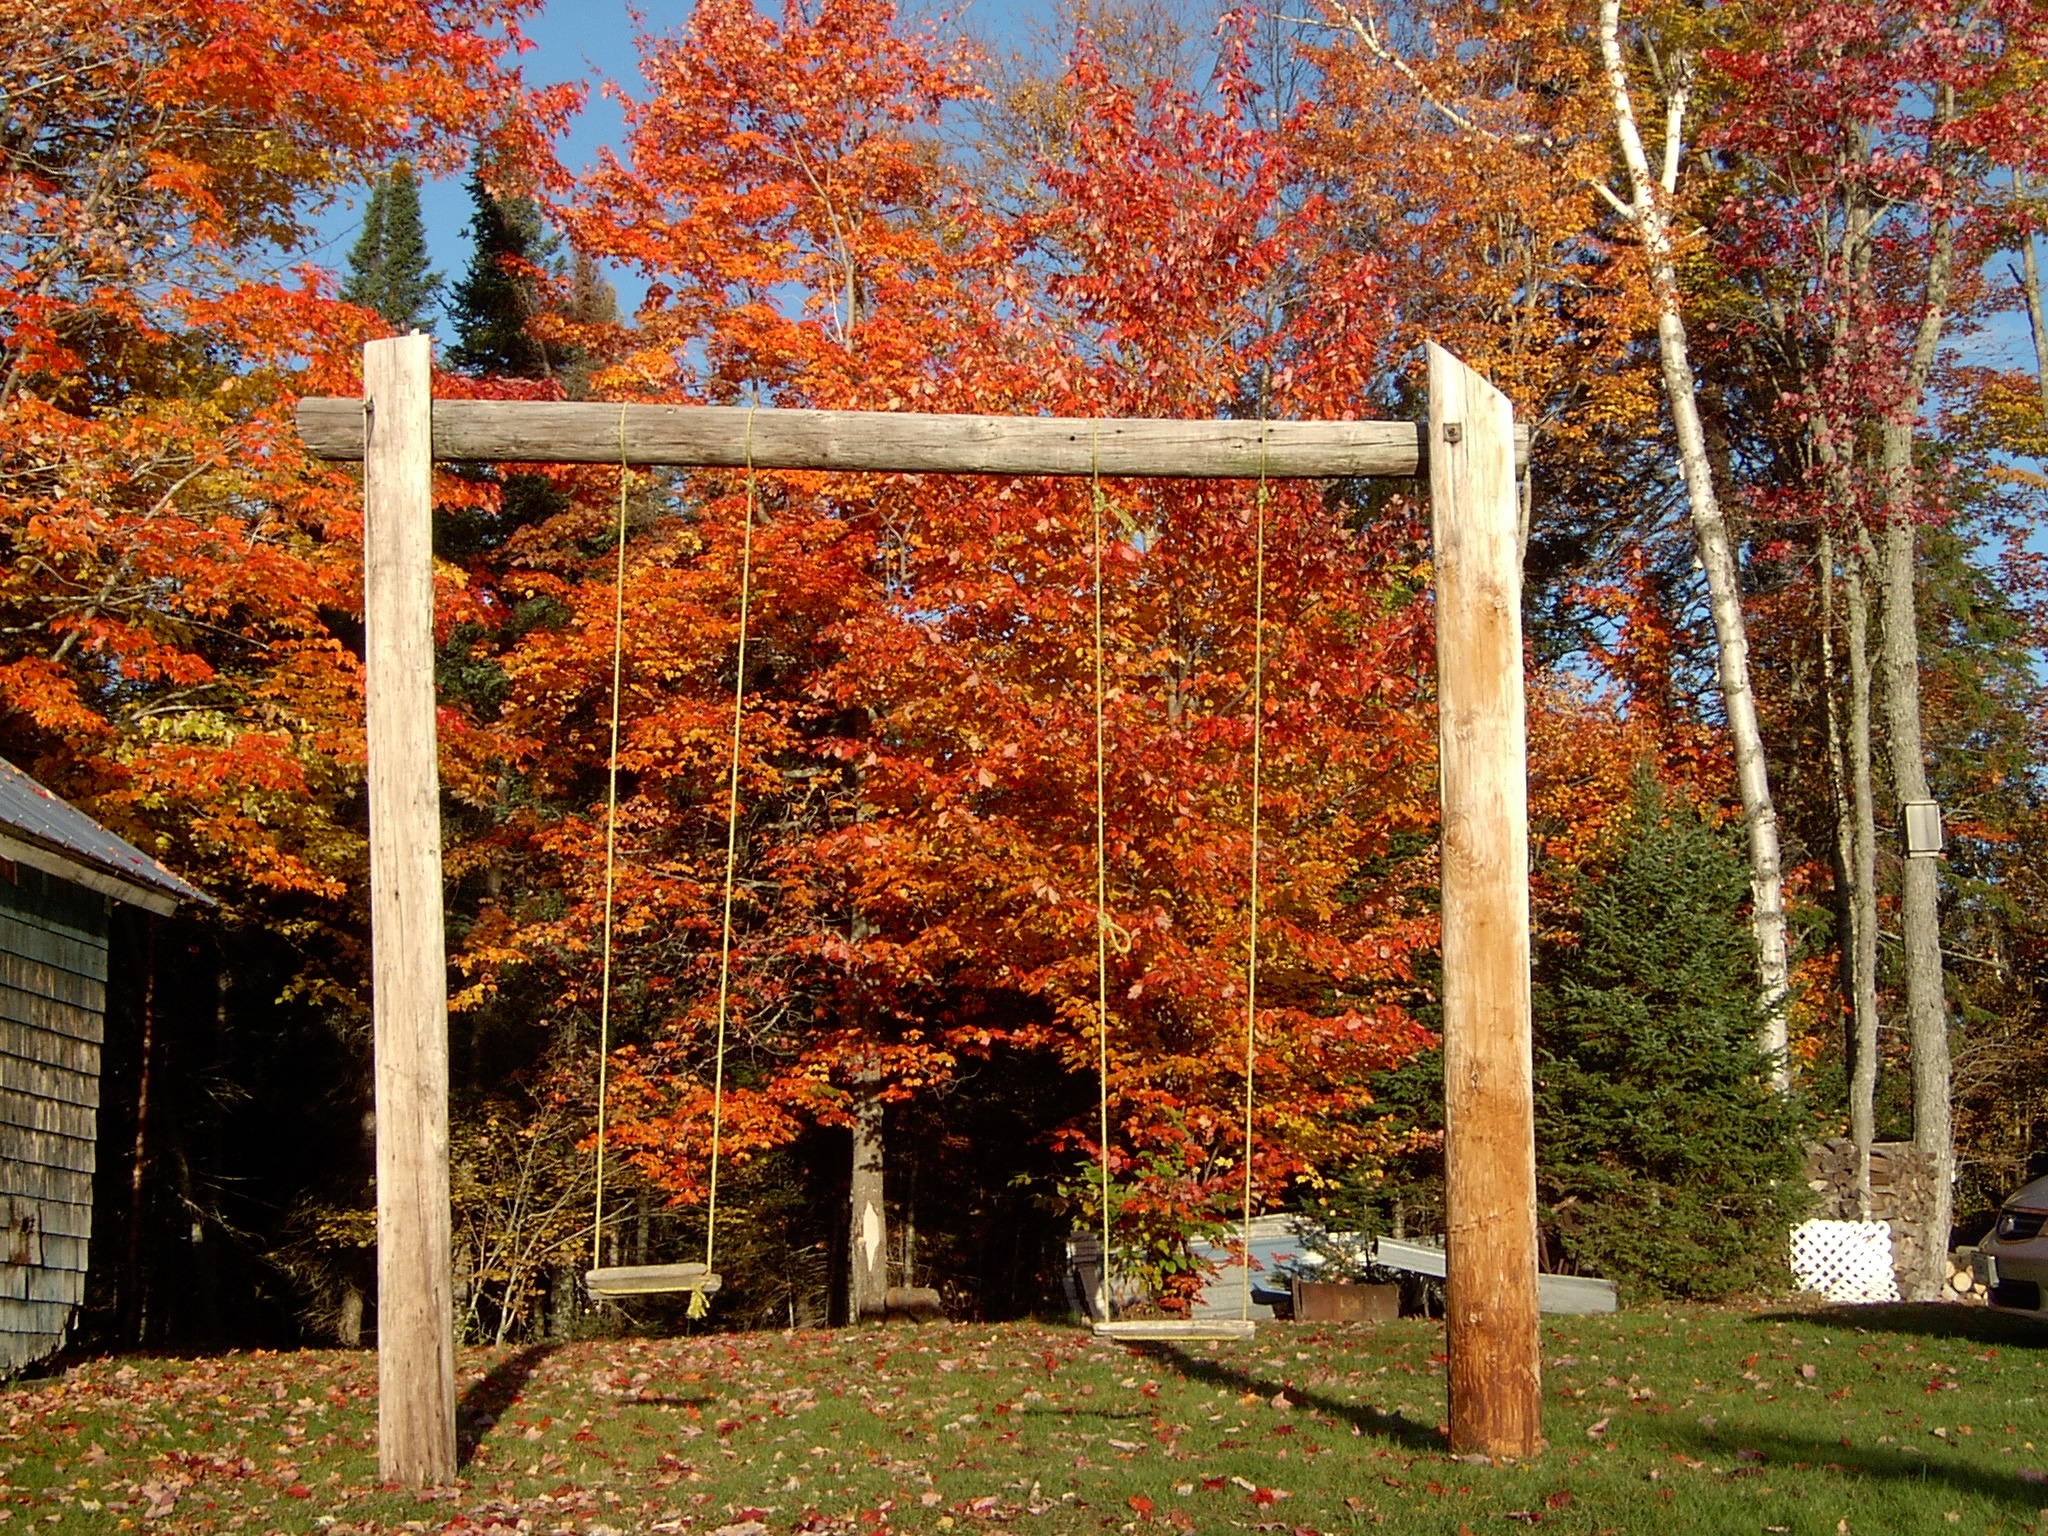
tree, forest, plant, wood, play, leaf, fall, flower, old, autumn, fashion, botany, garden, season, swing, maple tree, swinging, deciduous, swings, woodland, woody plant